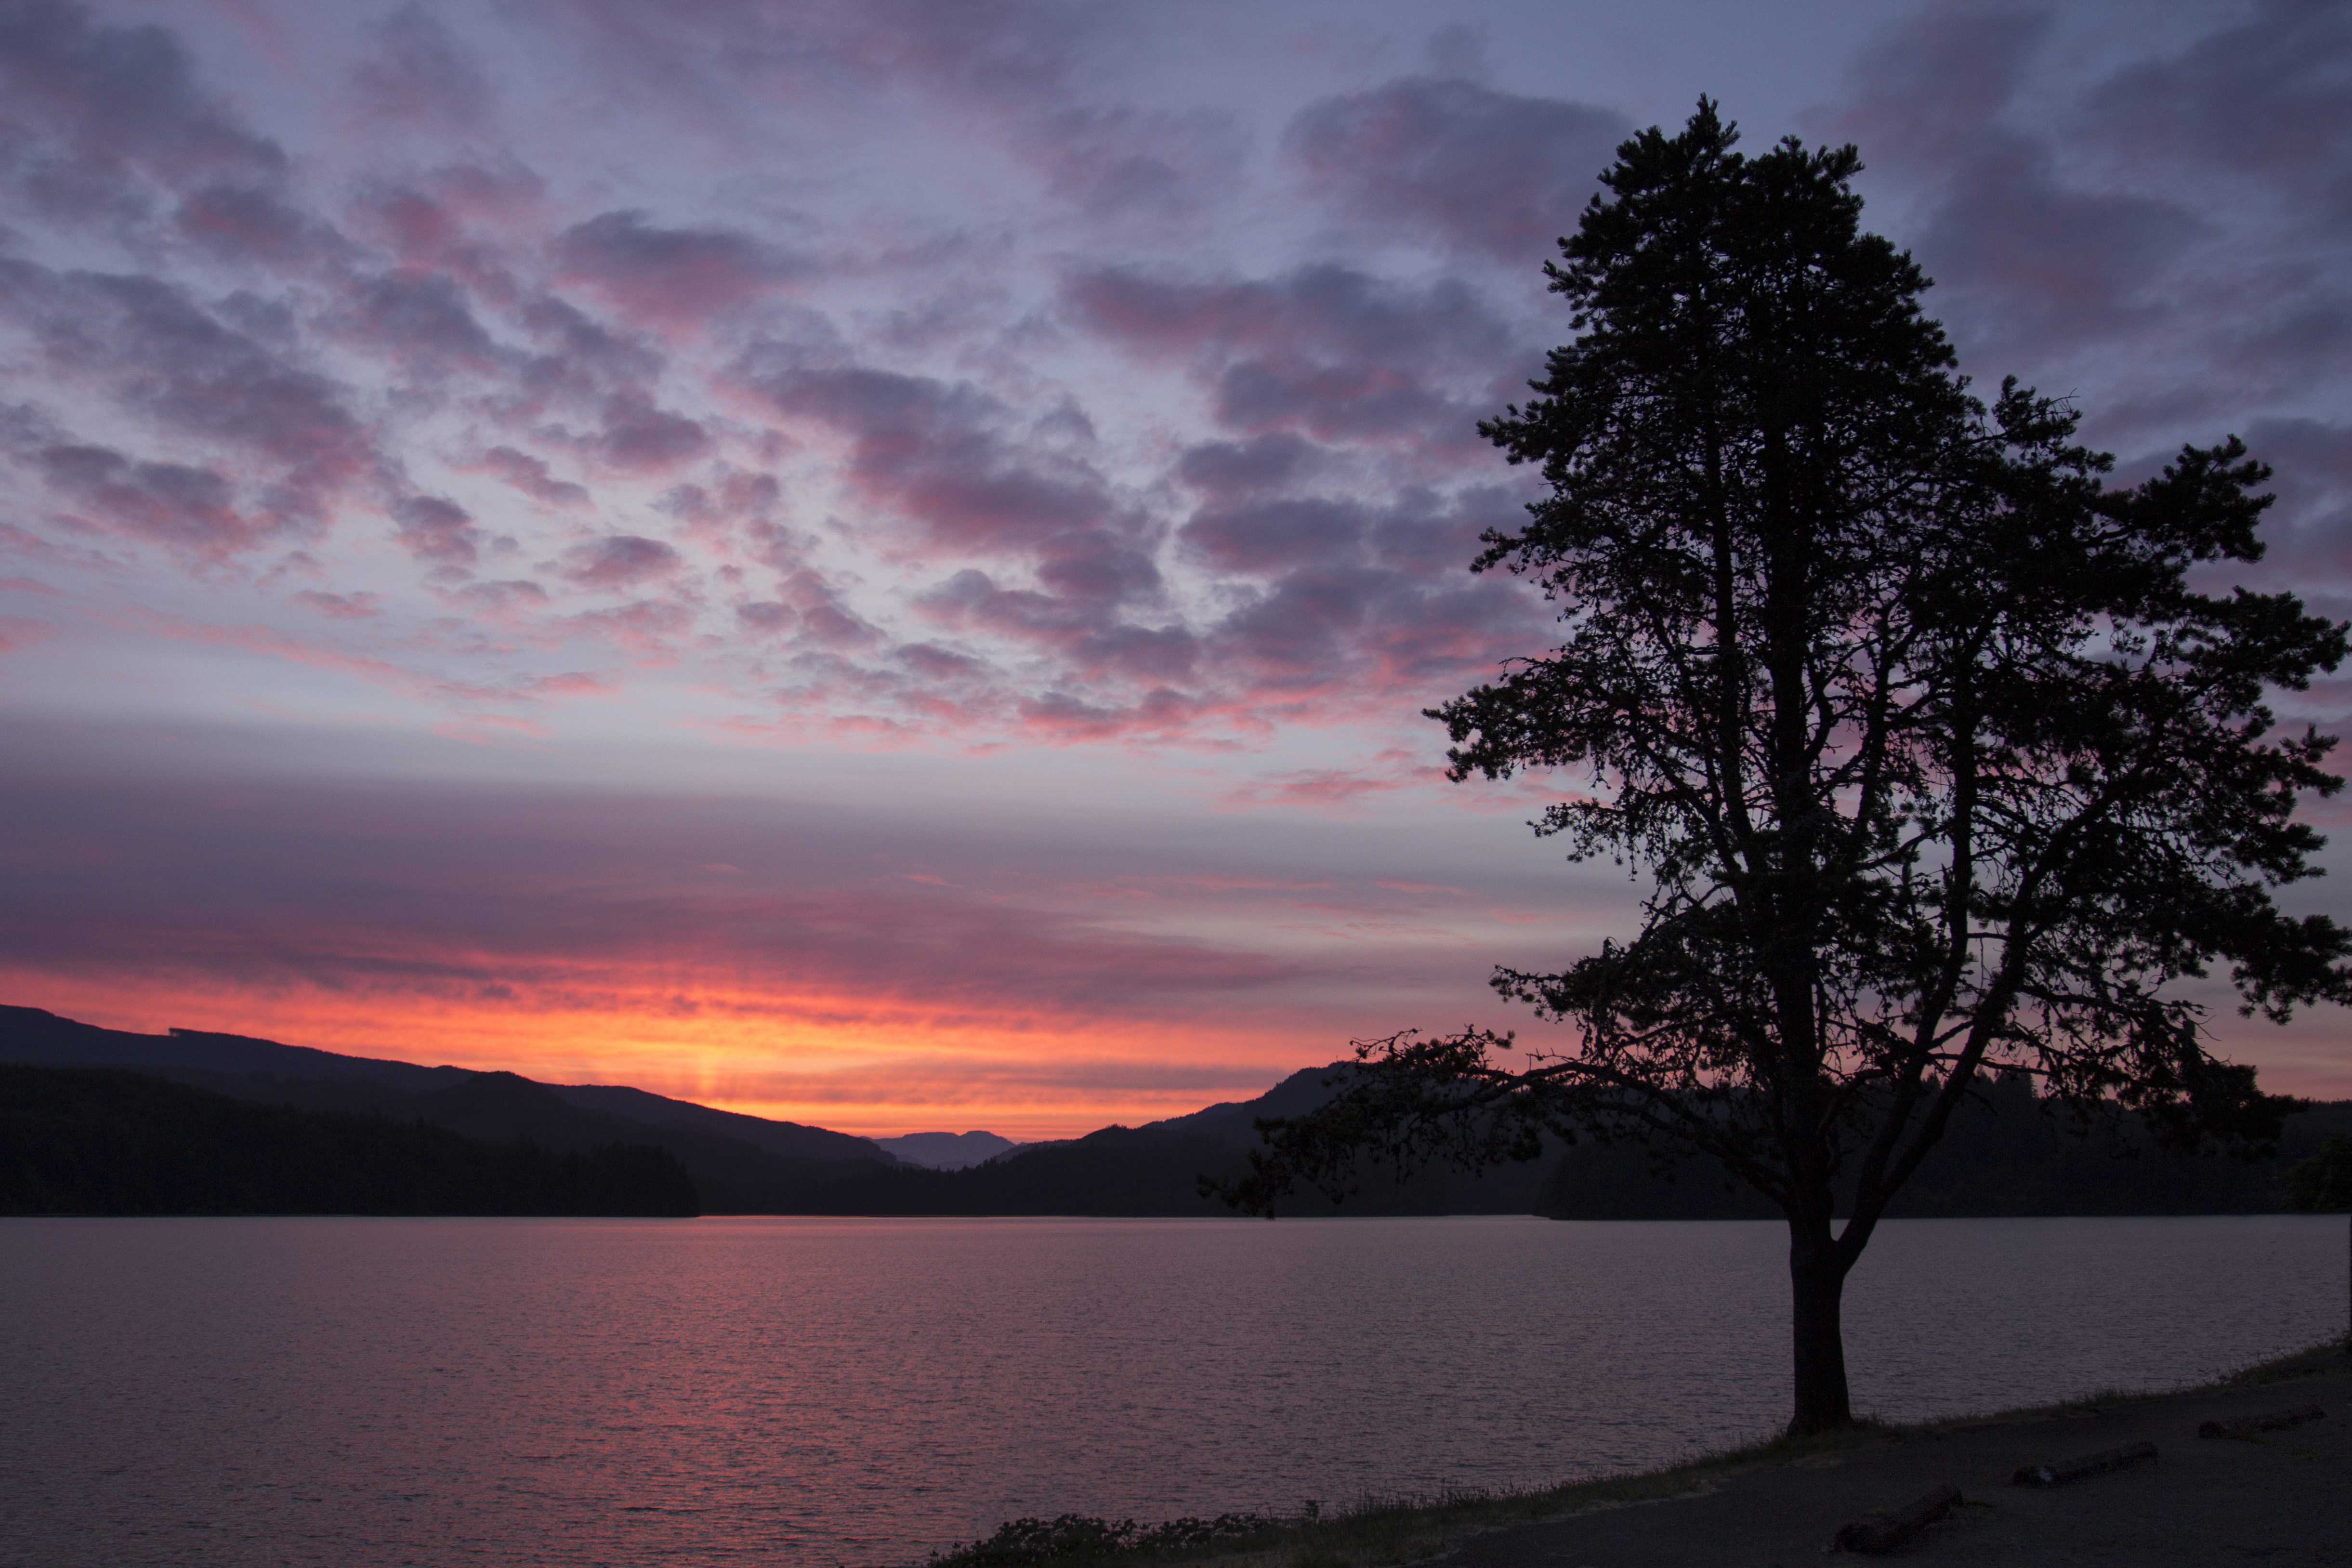
sky, nature, afterglow, cloud, sunset, dusk, tree, evening, water, atmospheric phenomenon, natural landscape, sunrise, loch, morning, horizon, lake district, lake, purple, reflection, dawn, red sky at morning, pink, reservoir, landscape, calm, atmosphere, highland, bank, plant, photography, branch, river, sea, sound, inlet, meteorological phenomenon, cumulus